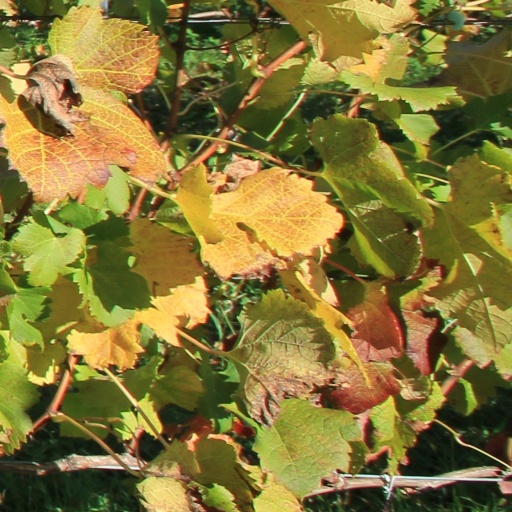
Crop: grape